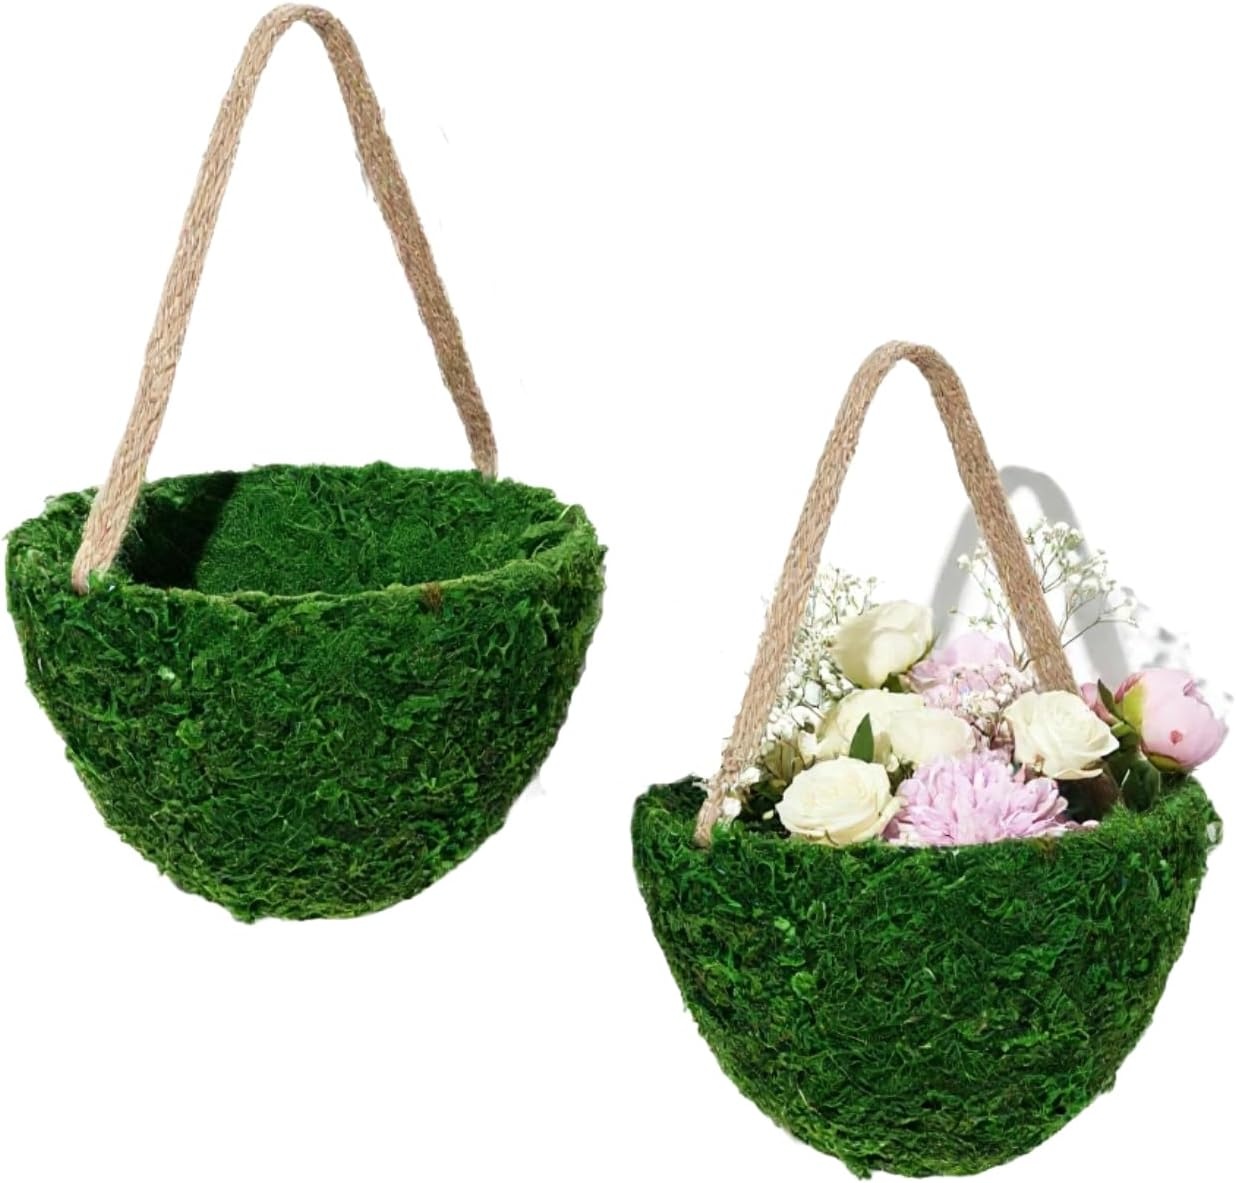
Leinuosen 2 Pcs Wedding Flower Baskets, Moss Style Small Baskets with Handles for Gifts Wedding Floral Decoration Flowers Petal Candy Storage and Home Decoration
Overview Brand : Leinuosen Product Dimensions : 4.3"D x 5.9"W x 9.8"H Number of Pieces : 2 Item Weight : 14.08 ounces Manufacturer : Leinuosen About this item Ideal Dimensions: the Flower Basket measures approximately 9.8 inches in height when including the handles and 4.3 inches without them; With an opening diameter of about 5.9 inches, this basket is sized to hold a generous amount of flower petals; Its height ensures visibility during the ceremony, making it a striking addition to any wedding Distinctive Design: our flower basket is made of simulated moss and wide rope, featuring a very appealing look color and soft rope handle for easy carrying; Our Distinctive craftsmanship makes our flower baskets very sturdy and durable, able to meet any of your needs, making them the ideal choice for your wedding flower baskets, candy baskets, and more Charming Aesthetic: with its forest retro style, the basket exudes a romantic and whimsical Atmosphere, ideal for outdoor or nature-themed weddings; The combination of simulated moss and rope not only adds texture but also enhances the overall decoration, making it an eye catching piece that complements floral arrangements and other decorations, creating a cohesive look for your event Applicable Occasions: our moss style small basket is suitable for weddings as a flower basket for flower s, applied to hold flowers, create a romantic atmosphere, and also suitable for candy storage and home decoration; They have a wide range of uses and can meet your different needs Please Note: our moss style flower baskets are hand woven; There may be color differences or slight size errors between products, and there may be a slight simulated moss smell, which is normal; At the same time, moss will drop slightly, which is in line with the natural characteristics and is also normal
Brand: Leinuosen
Category: Religious & Ceremonial > Wedding Ceremony Supplies > Flower Girl Baskets